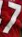
Number: 7